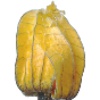
Label: physalis_with_husk